Rocky Mount Mills

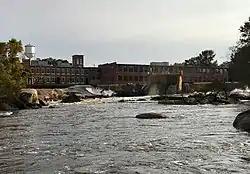
As seen from Battle Park on the Tar River

Rocky Mount Mills, located in Rocky Mount, North Carolina, was the second cotton mill constructed in the state of North Carolina, dating back to 1816. Capitol Broadcasting Company bought the mills in the 2007 and has since redeveloped it into a mixed-use campus of breweries, restaurants, lofts, office, and event space.